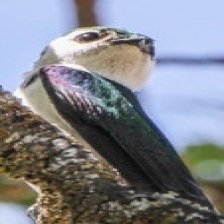
Species: VIOLET GREEN SWALLOW
Scientific name: TACHYCINETA THALASSINA